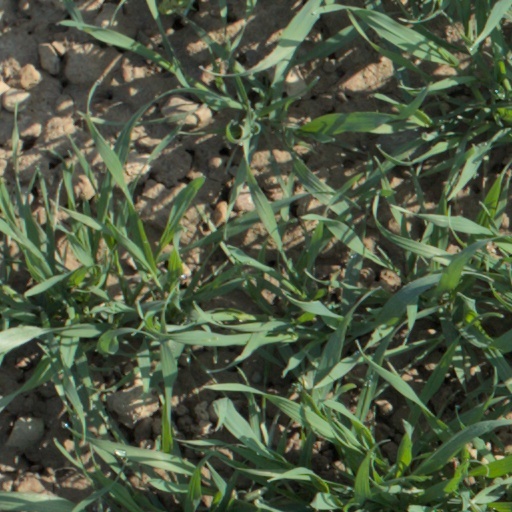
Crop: wheat